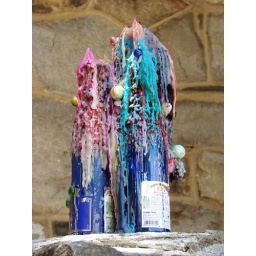
Wine bottle candle wax art display in downtown Asheville, North Carolina, June 2007